United States Shipbuilding Company

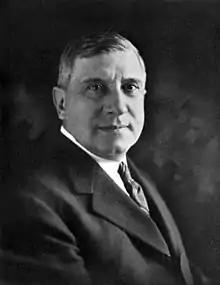
Charles M. Schwab

By the time that a prospectus for USSC was formally issued in June 1902, Newport News and Vickers Sons & Maxim were no longer listed as participating interests, but Harlan & Hollingsworth Co. of Wilmington, Delaware, and Eastern Shipbuilding Company of New London, Connecticut were now included.